ThinkPad X series

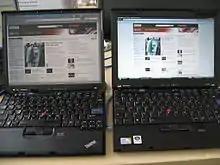
X61 and X200s

The ThinkPad X200 was released on 15 July 2008. It leveraged the new technology from the X300, including the options of a solid-state drive (SSD), an optional integrated camera, widescreen display, optional 3G mobile broadband card, a new 9-cell battery for extended running time up to 9.8 hours, weight as low as , and an Intel Core 2 Duo CPU up to 2.66GHz.